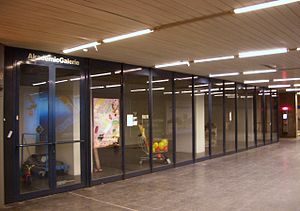
Akademie der Bildenden Künste München
Akademie der Bildenden Künste München er et kunstakademi i München, Tyskland, grundlagt i 1808 som efterfølger til en tegneskole Zeichnungs Schule respective Maler- und Bildhauerakademie fra 1770 oprettet af kurfyrste Maximilian 3. af Bayern.